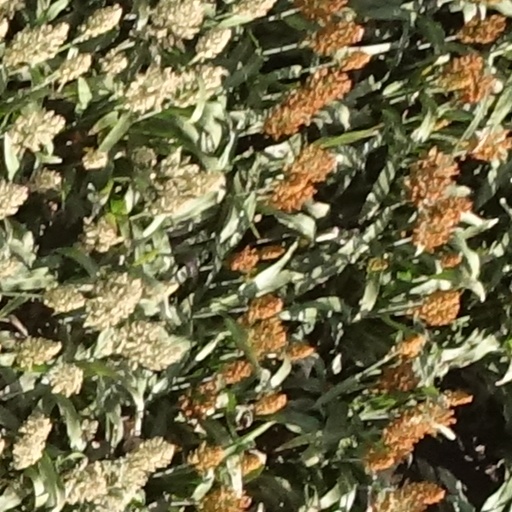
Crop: sorghum